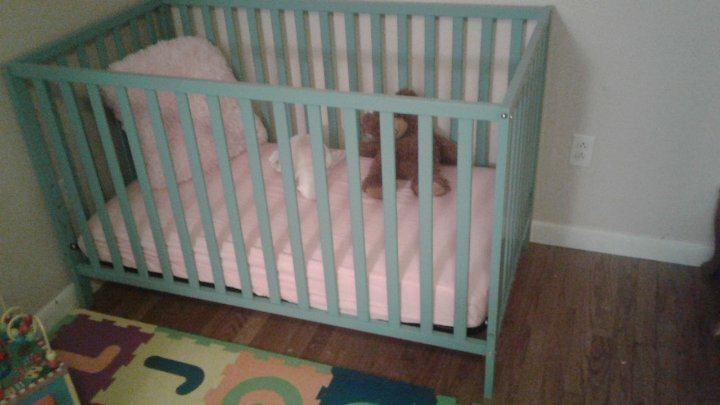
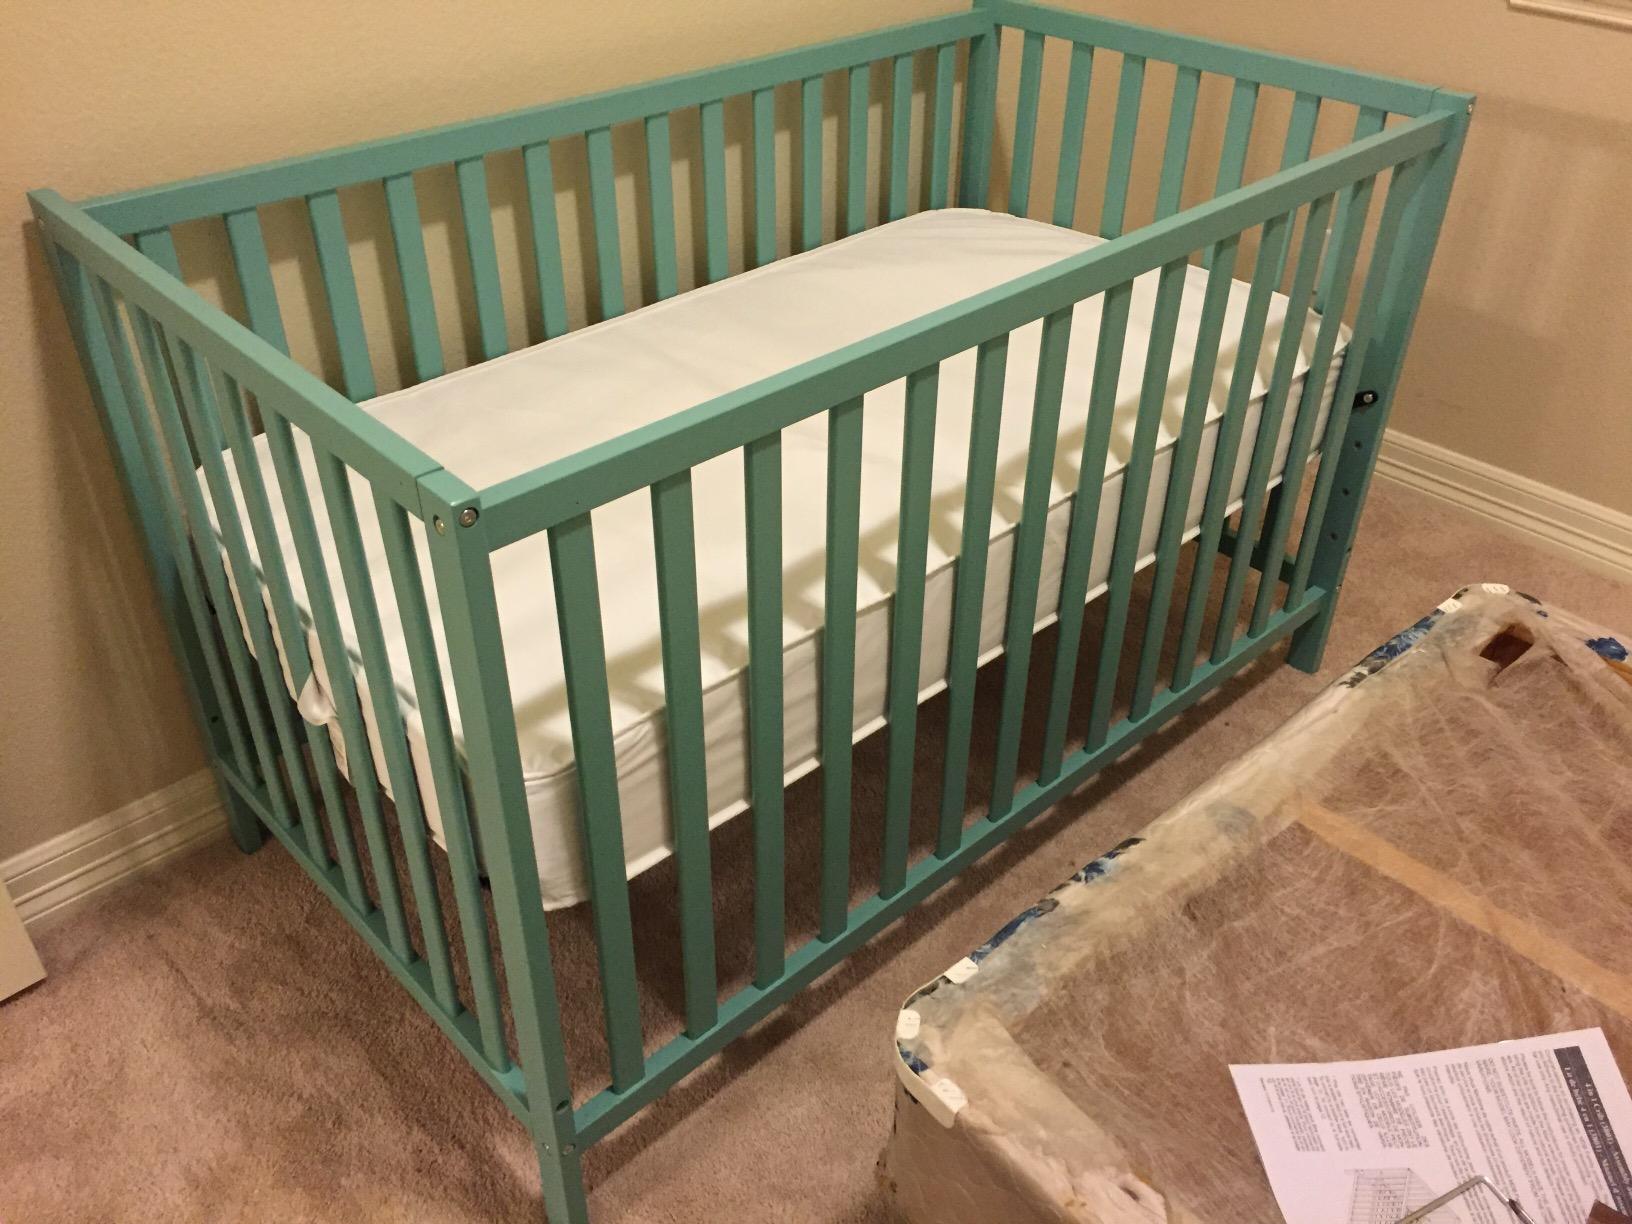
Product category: products_crib
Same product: yes